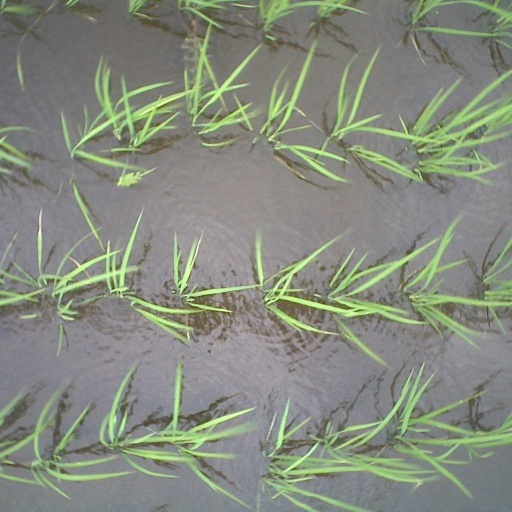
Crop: rice